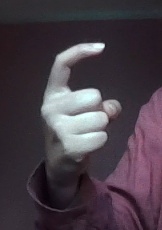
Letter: ra